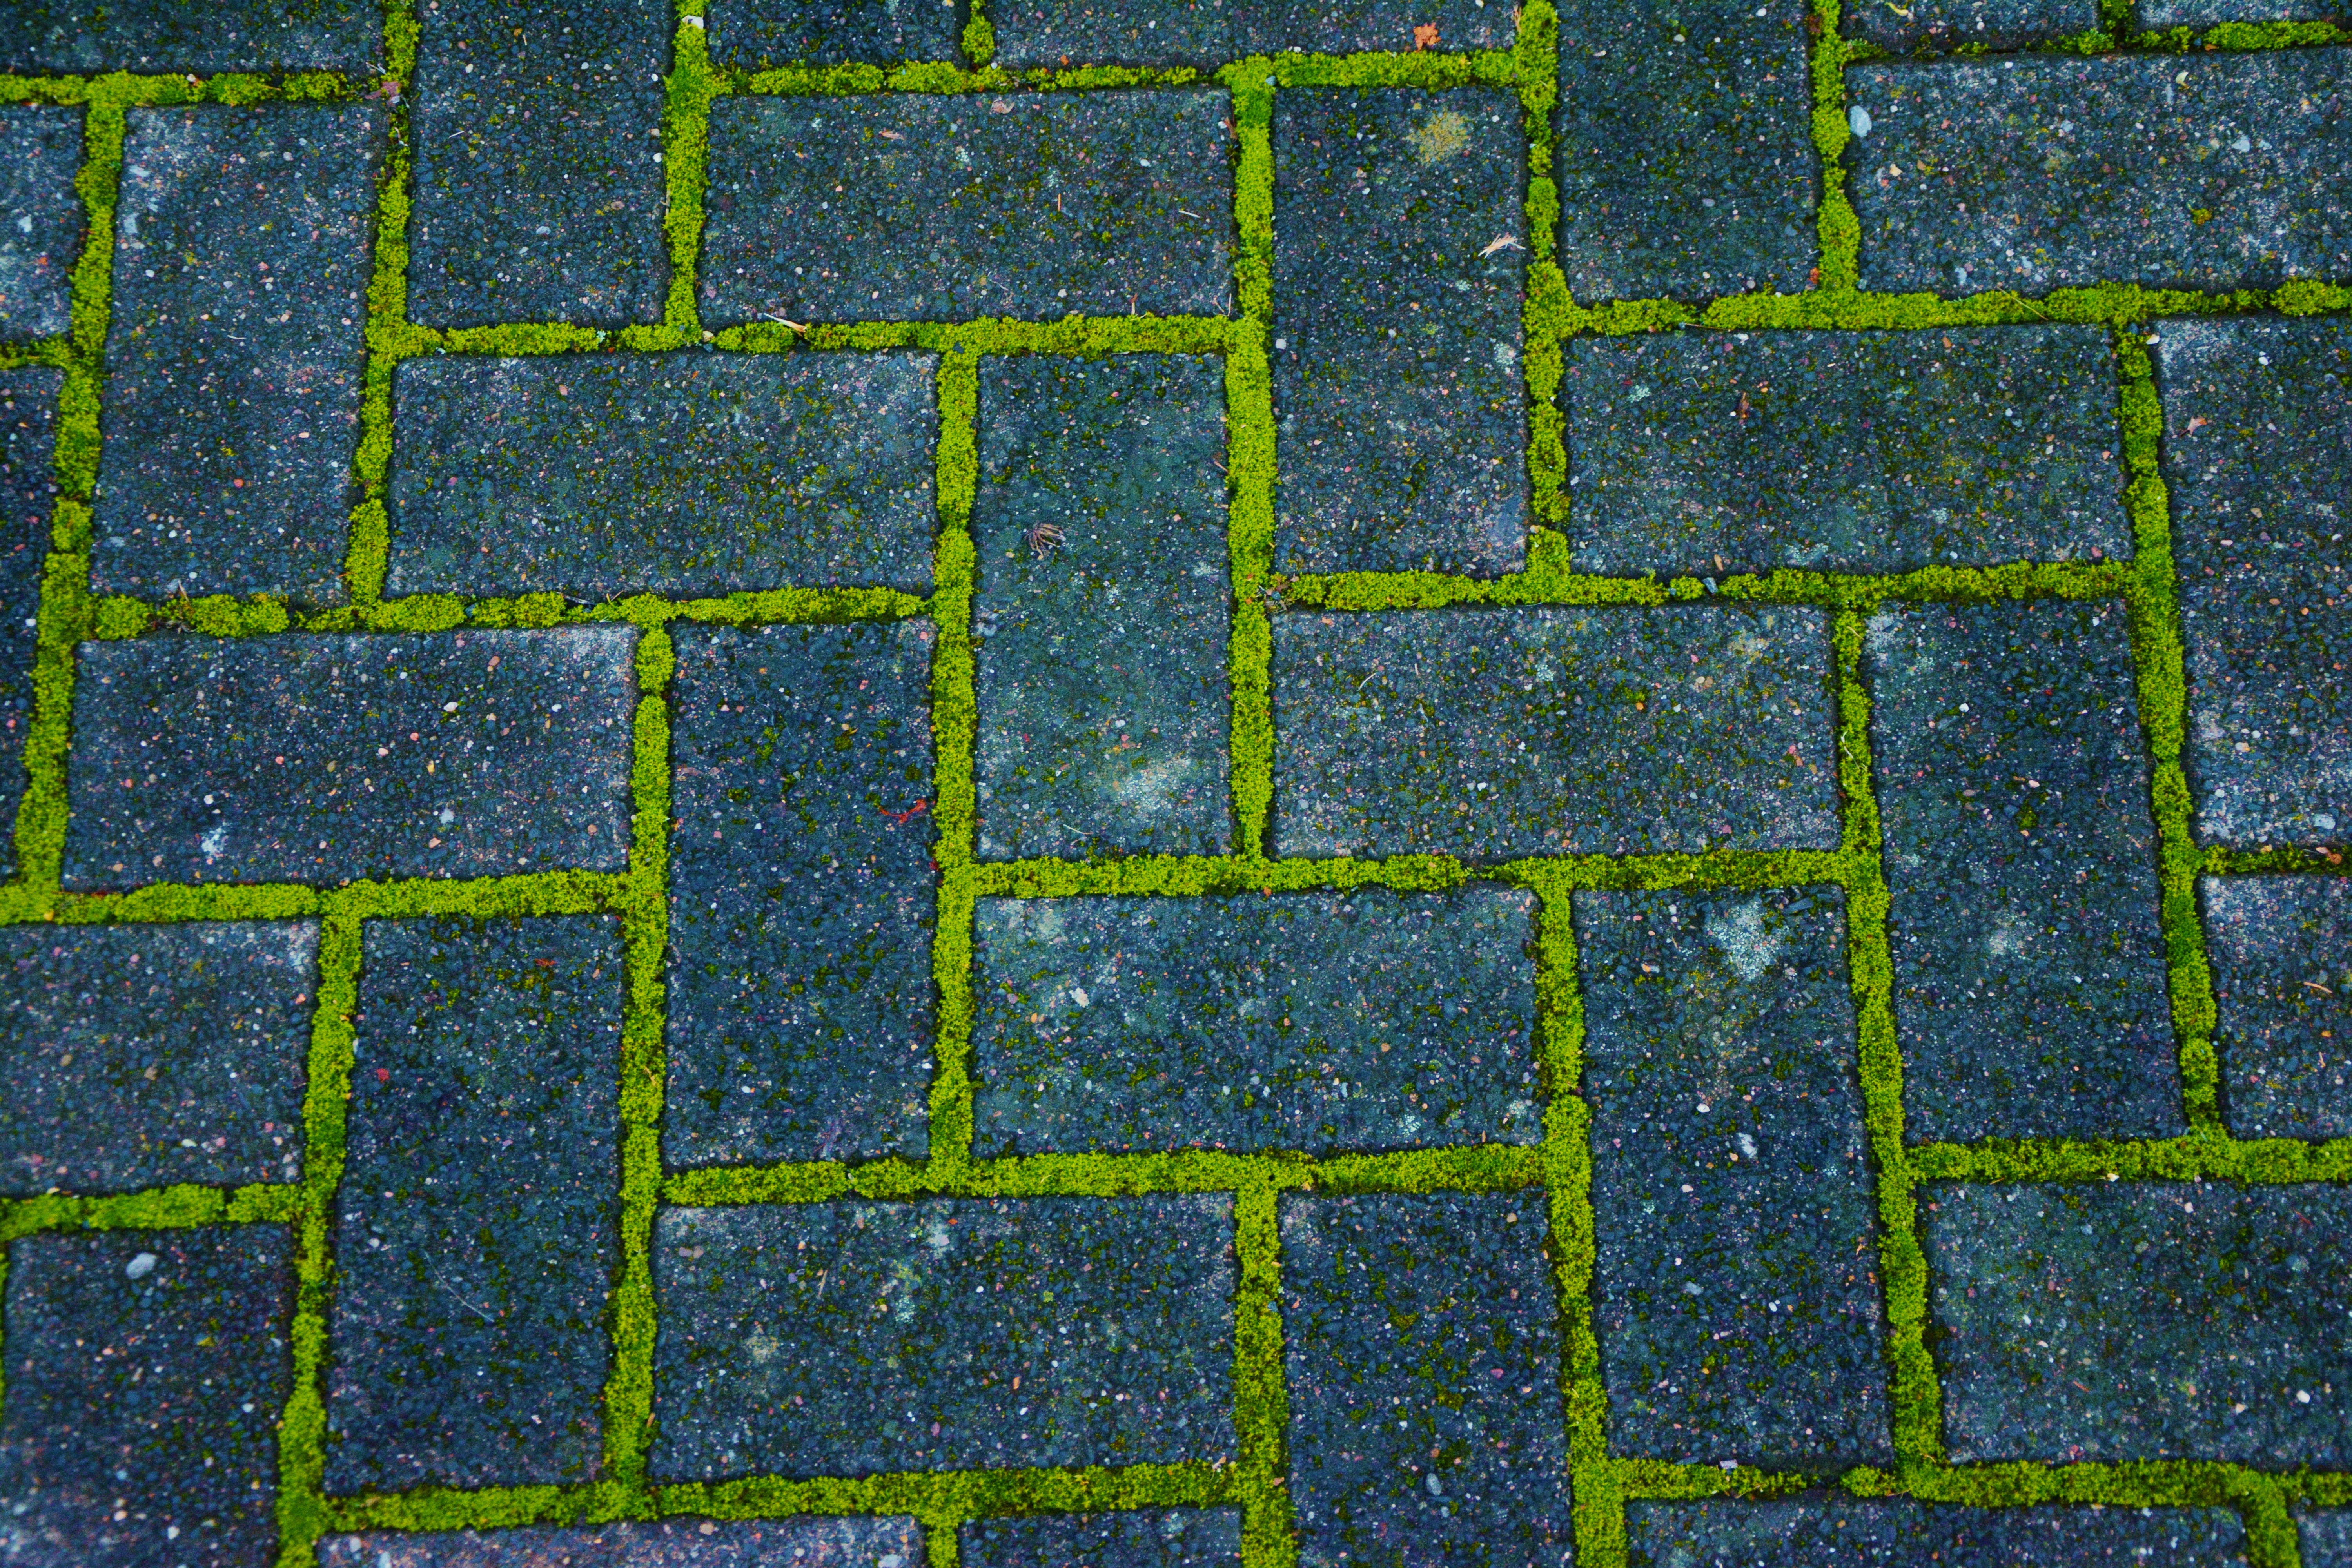
grass, structure, road, ground, sidewalk, floor, cobblestone, wall, asphalt, pavement, moss, pattern, green, soil, stone wall, material, patch, structures, stones, art, background, net, mosaic, away, paving stones, paved, flooring, road surface